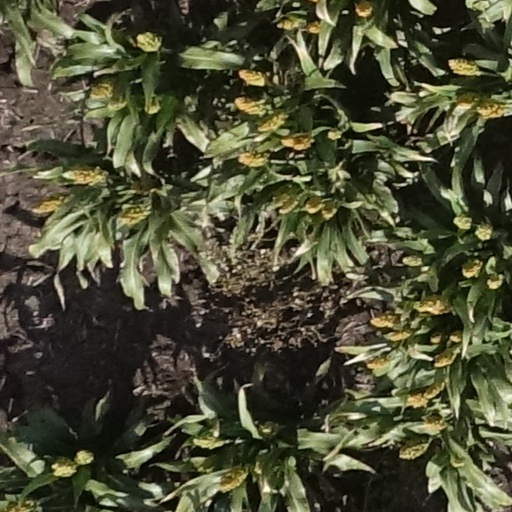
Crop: sorghum